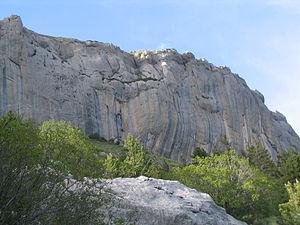
Falaise de Céüse, secteurs Berlin et Biographie
Biographie est une voie d'escalade sportive, située sur la falaise de Céüse, près de Gap en France, et gravie pour la première fois par Chris Sharma en 2001. Elle est cotée 9a+, et est l'une des voies les plus dures du monde.